Economy of Rome

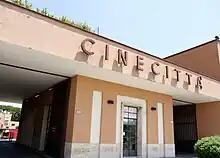
Entrance to the Cinecittà studios

Rome is widely recognized as a world fashion capital. Although not as important as Milan, Rome is the world's 4th most important center for fashion in the world, according to the 2009 Global Language Monitor after Milan, New York City and Paris, and beating London. Major luxury fashion houses and jewelry chains, such as Bulgari, Fendi, Valentino, Laura Biagiotti and Brioni (fashion), just to name a few, are headquartered or were founded in the city. Also, other major labels, such as Chanel, Prada, Dolce & Gabbana, Armani and Versace have luxury boutiques in Rome, primarily along its prestigious and upscale Via dei Condotti.